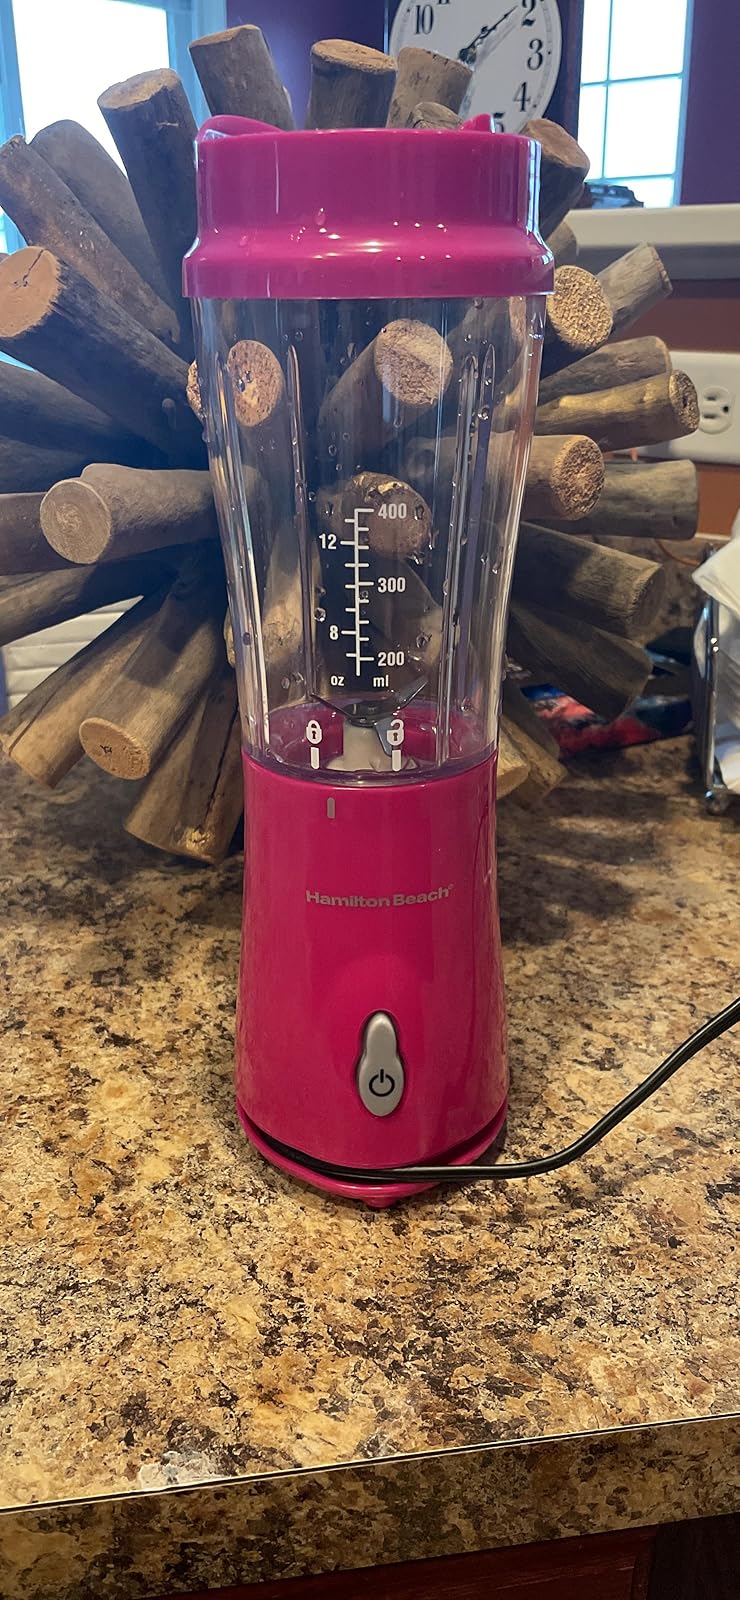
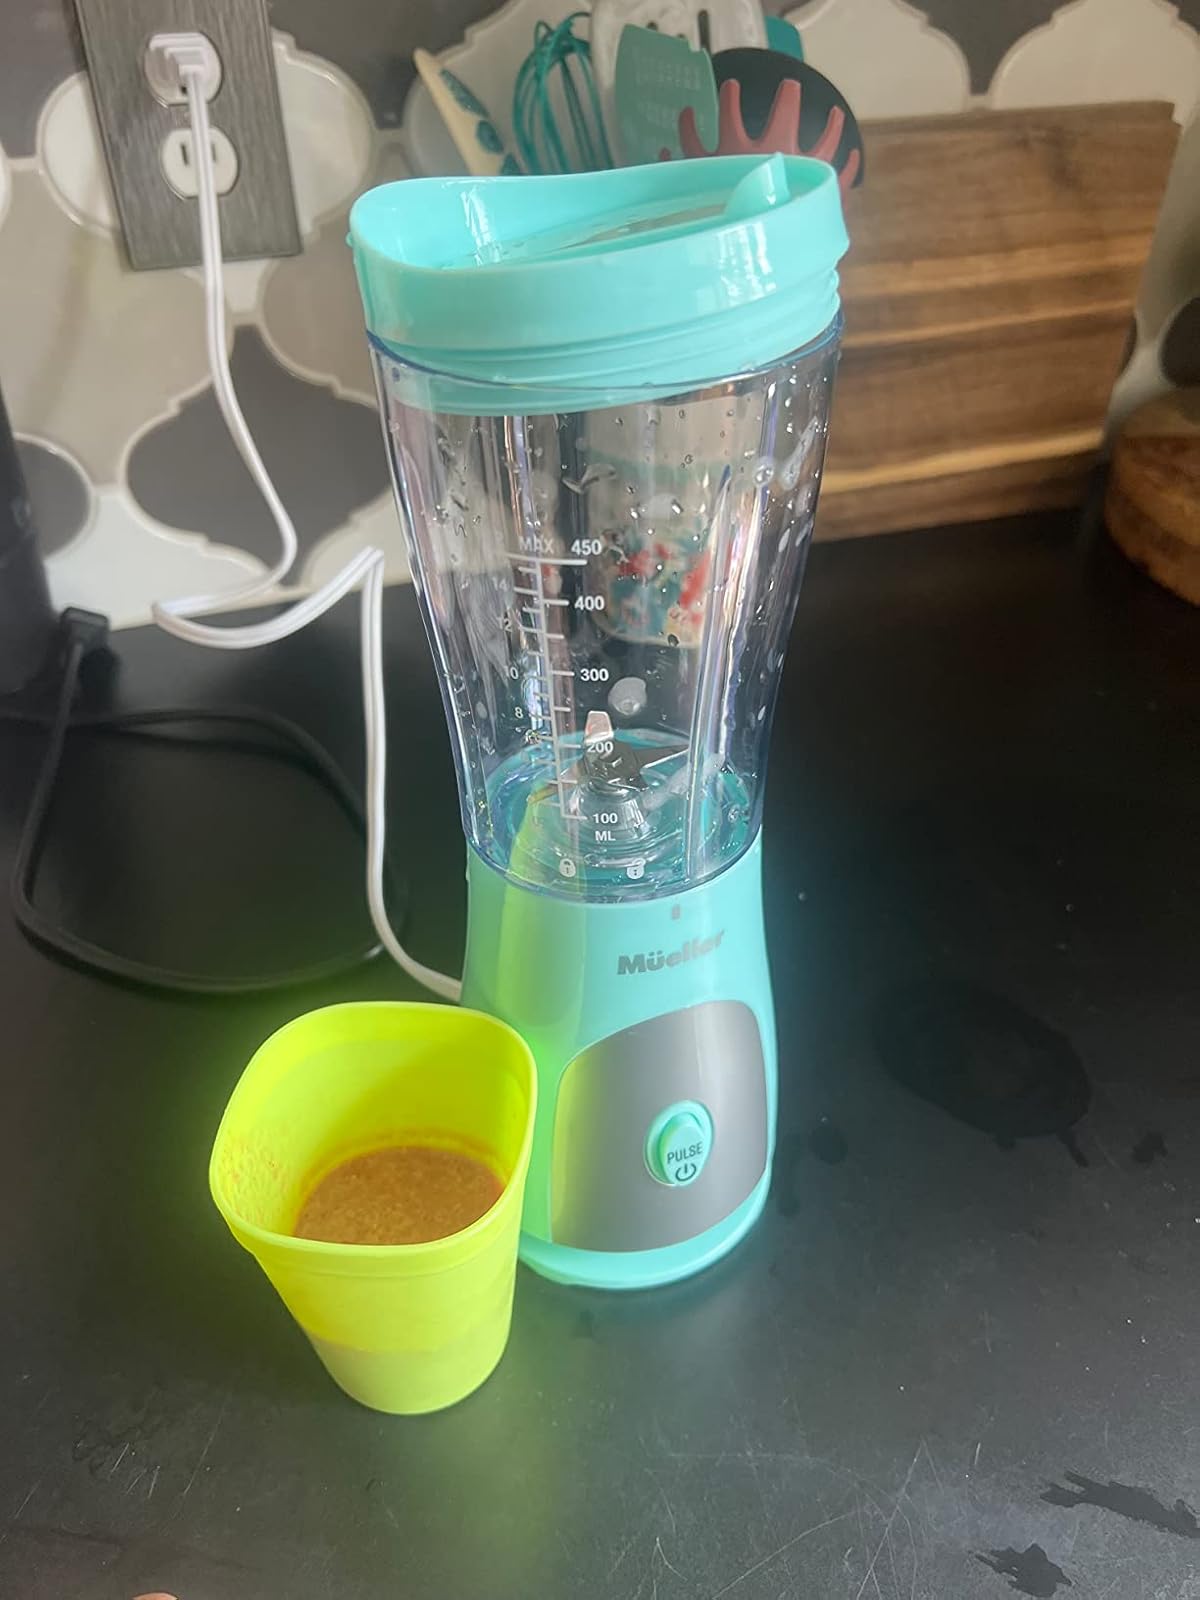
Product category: items_blender
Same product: no